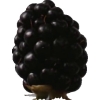
Label: blackberry